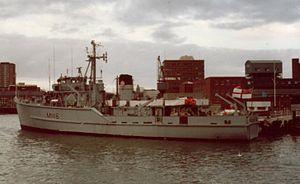
Le HMS Wilton est un dragueur de mines côtier/chasseur de mines construit pour la Royal Navy.